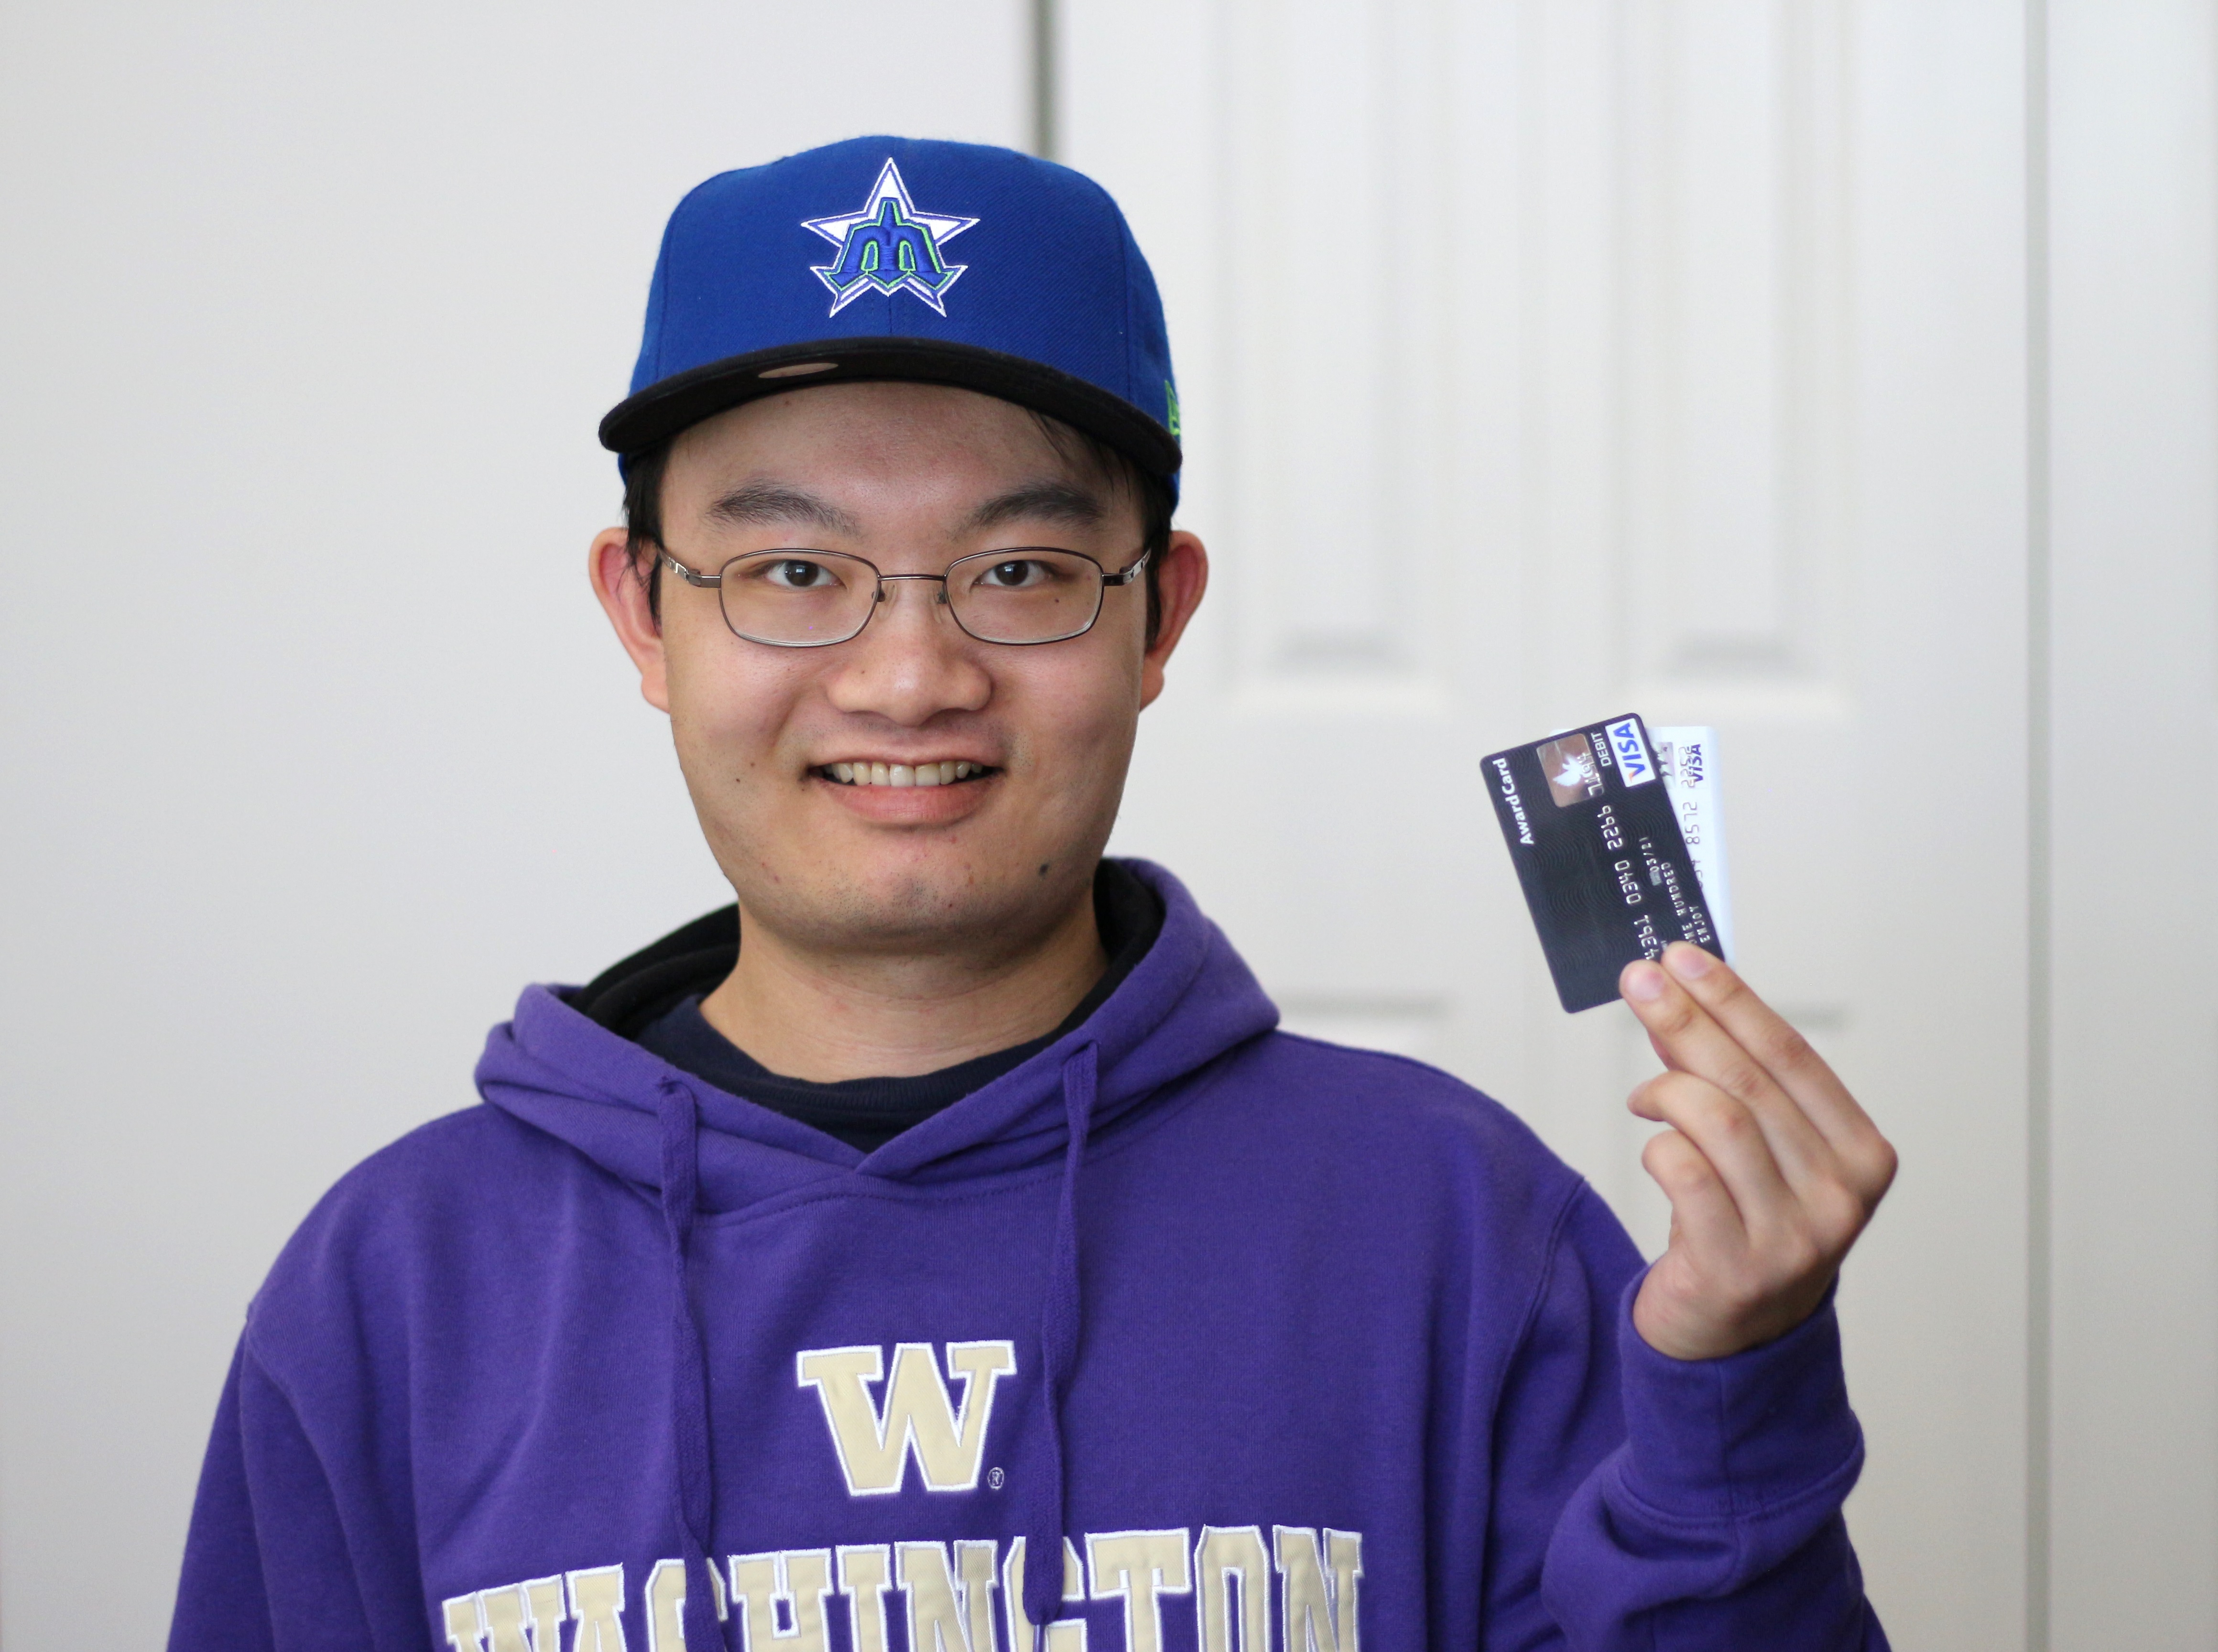
people, portrait, young, money, student, blue, clothing, smiling, teenager, card, glasses, university, debt, banking, credit, college, payment, finance, credit card, loan, debit, ecommerce